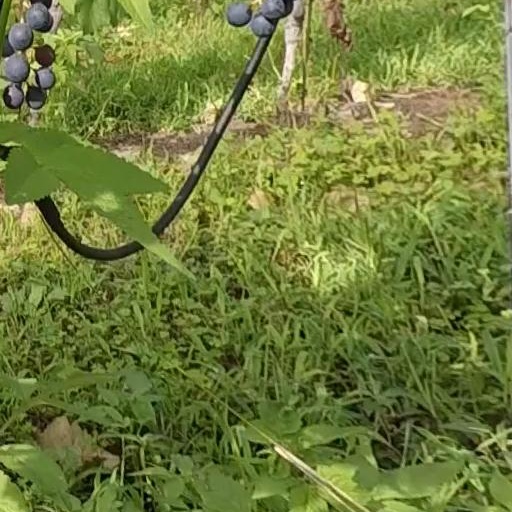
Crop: grape